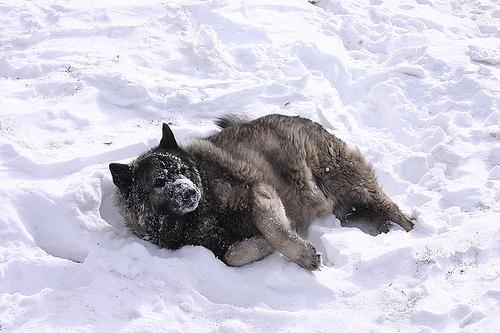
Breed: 217-n000046-Norwegian_elkhound